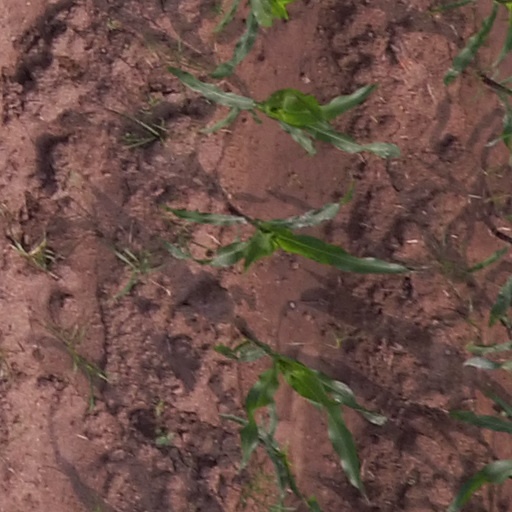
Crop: maize; corn